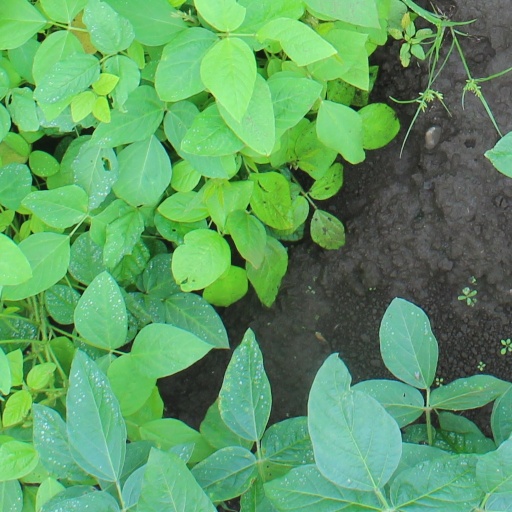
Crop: soybean